Tallulah Gorge

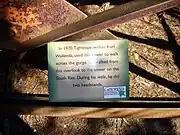
Site marker at Tallulah Gorge State Park commemorating Karl Wallenda's 1970 high-wire walk

The Tallulah Gorge is a canyon in the southern Appalachian Mountains of the U.S. state of Georgia. Located near the town of Tallulah Falls in the northeastern part of the state, the gorge was formed by the Tallulah River as it cut through the Tallulah Dome rock formation. It measures approximately long and almost deep. Georgia's Tallulah Gorge State Park protects much of the gorge and its waterfalls. The Tallulah Gorge has been dubbed one of the "Seven Natural Wonders of Georgia".